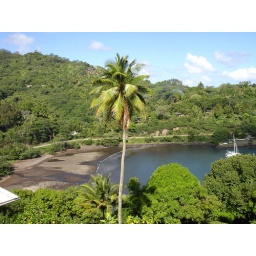
Black sand beach in the bay of Tahauku, Atuona.